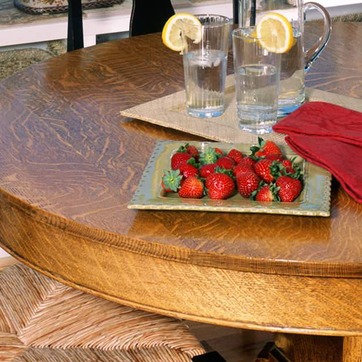
Material: food